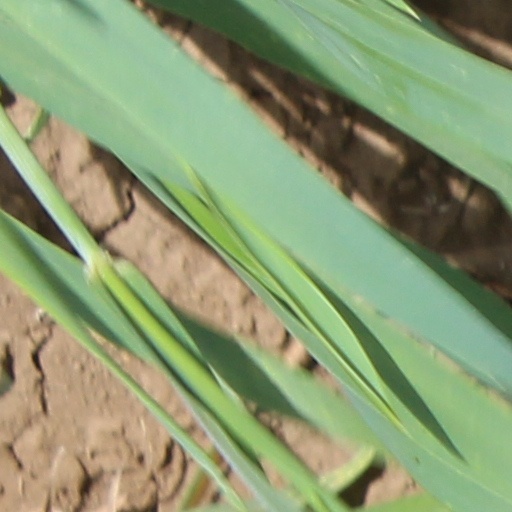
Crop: wheat